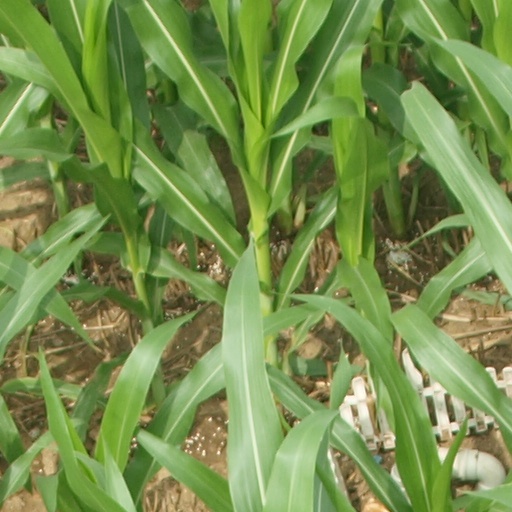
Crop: maize; corn